Dragline excavator

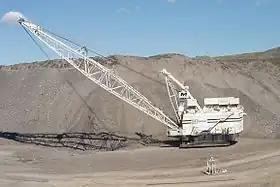
Dragline excavating coal in Australia

In a typical cycle of excavation, the bucket is positioned above the material to be excavated. The bucket is then lowered and the dragrope is then drawn so that the bucket is dragged along the surface of the material. The bucket is then lifted by using the hoist rope. A swing operation is then performed to move the bucket to the place where the material is to be dumped. The dragrope is then released causing the bucket to tilt and empty. This is called a dump operation.